Coup of 18 Brumaire

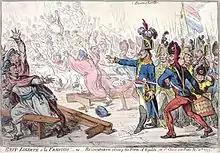
"Exit liberté à la François" (1799), caricature by James Gillray depicting Napoleon and his grenadiers driving the Council of Five Hundred from the Orangerie

By the following day, the deputies had, for the most part, realised that they were facing an attempted coup rather than being protected from a Jacobin rebellion. Faced with their refusal to submit, Napoleon stormed into the chambers, escorted by a small force of grenadiers. While perhaps unplanned, this proved to be the coup within the coup: from this point, this was a military affair. Napoleon found the Ancients resistant "despite a massive show of military strength".